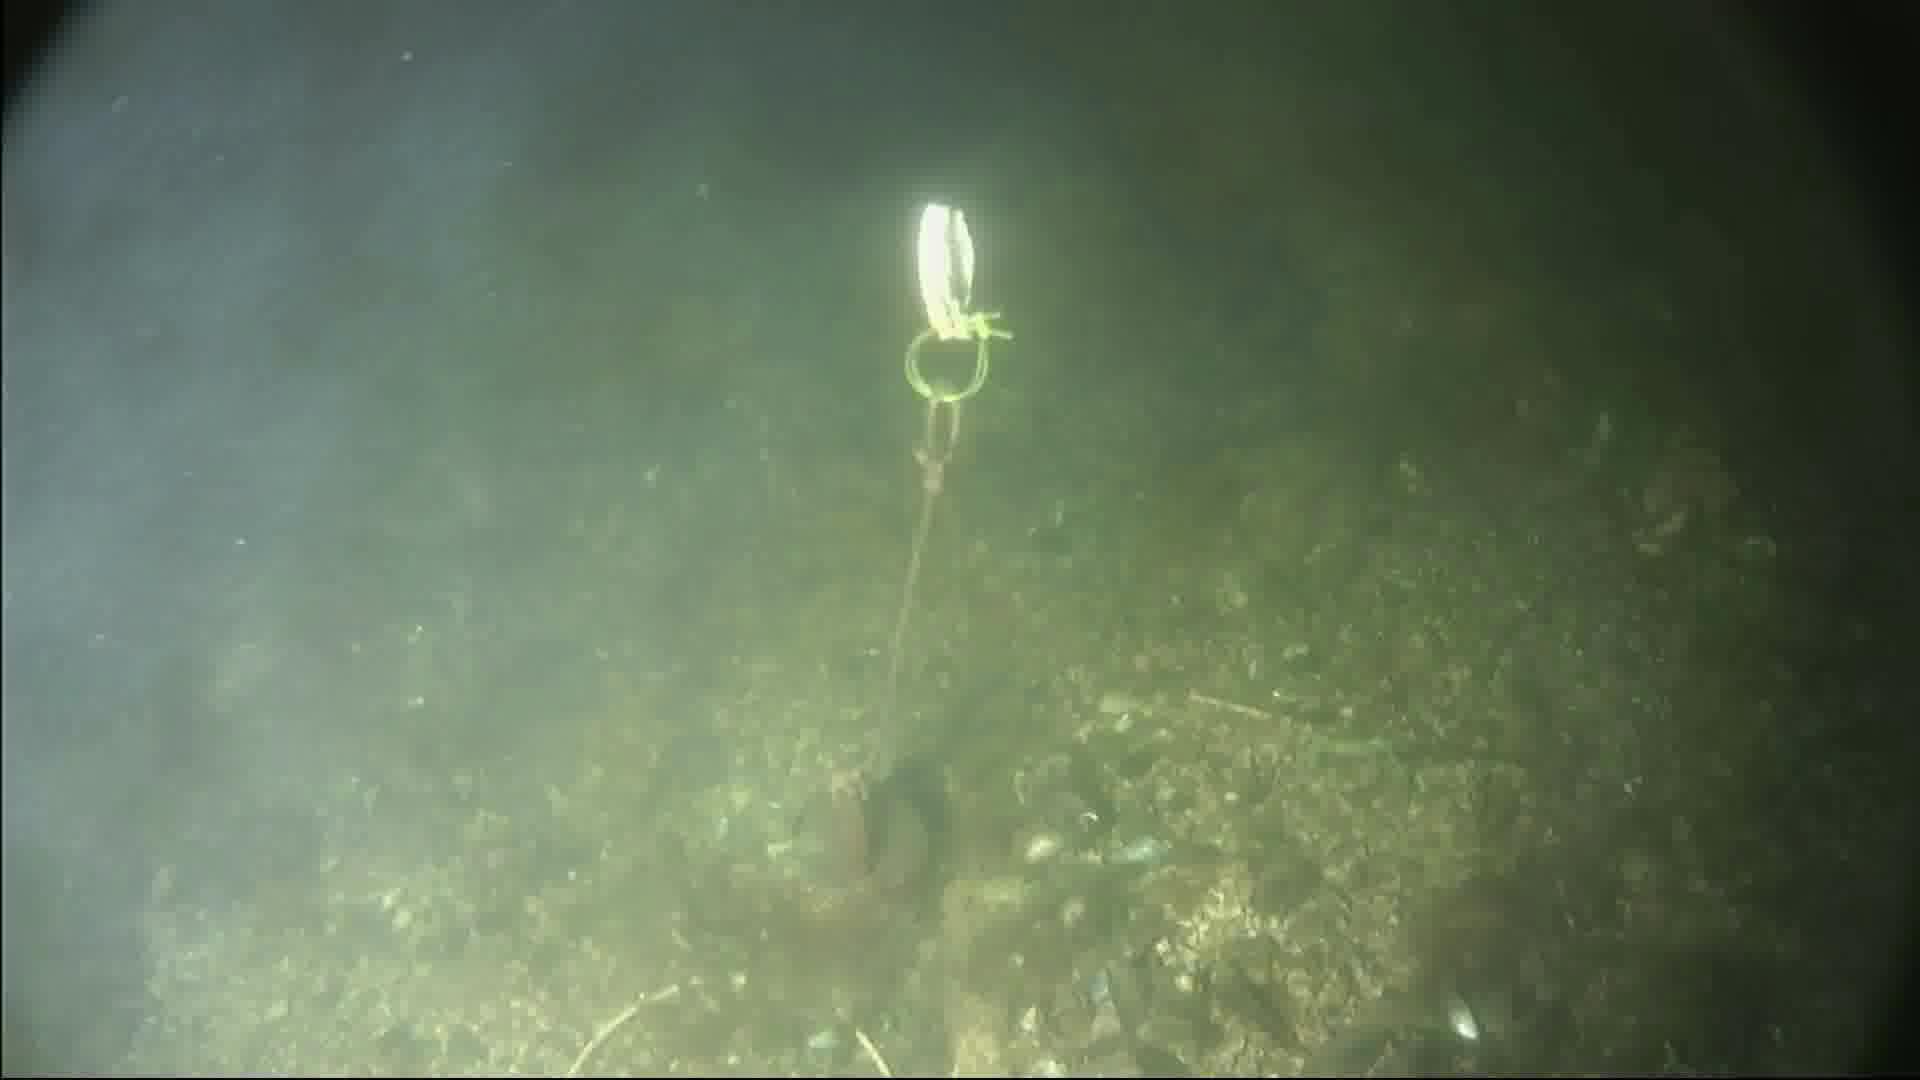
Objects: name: crab